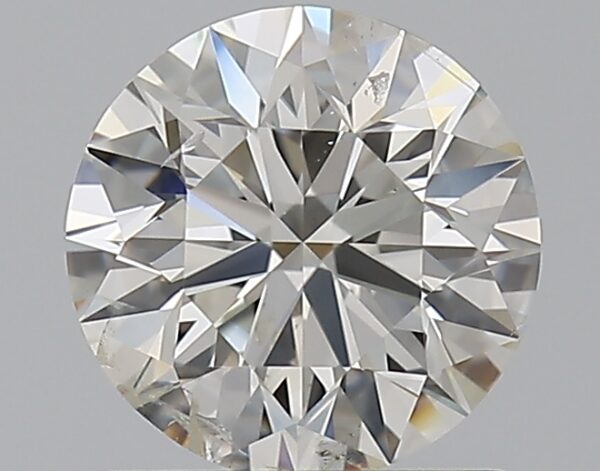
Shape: round
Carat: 1
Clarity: SI2
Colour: G
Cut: EX
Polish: VG
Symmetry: VG
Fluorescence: N
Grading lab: HRD
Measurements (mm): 6.34 x 6.37 x 4.02